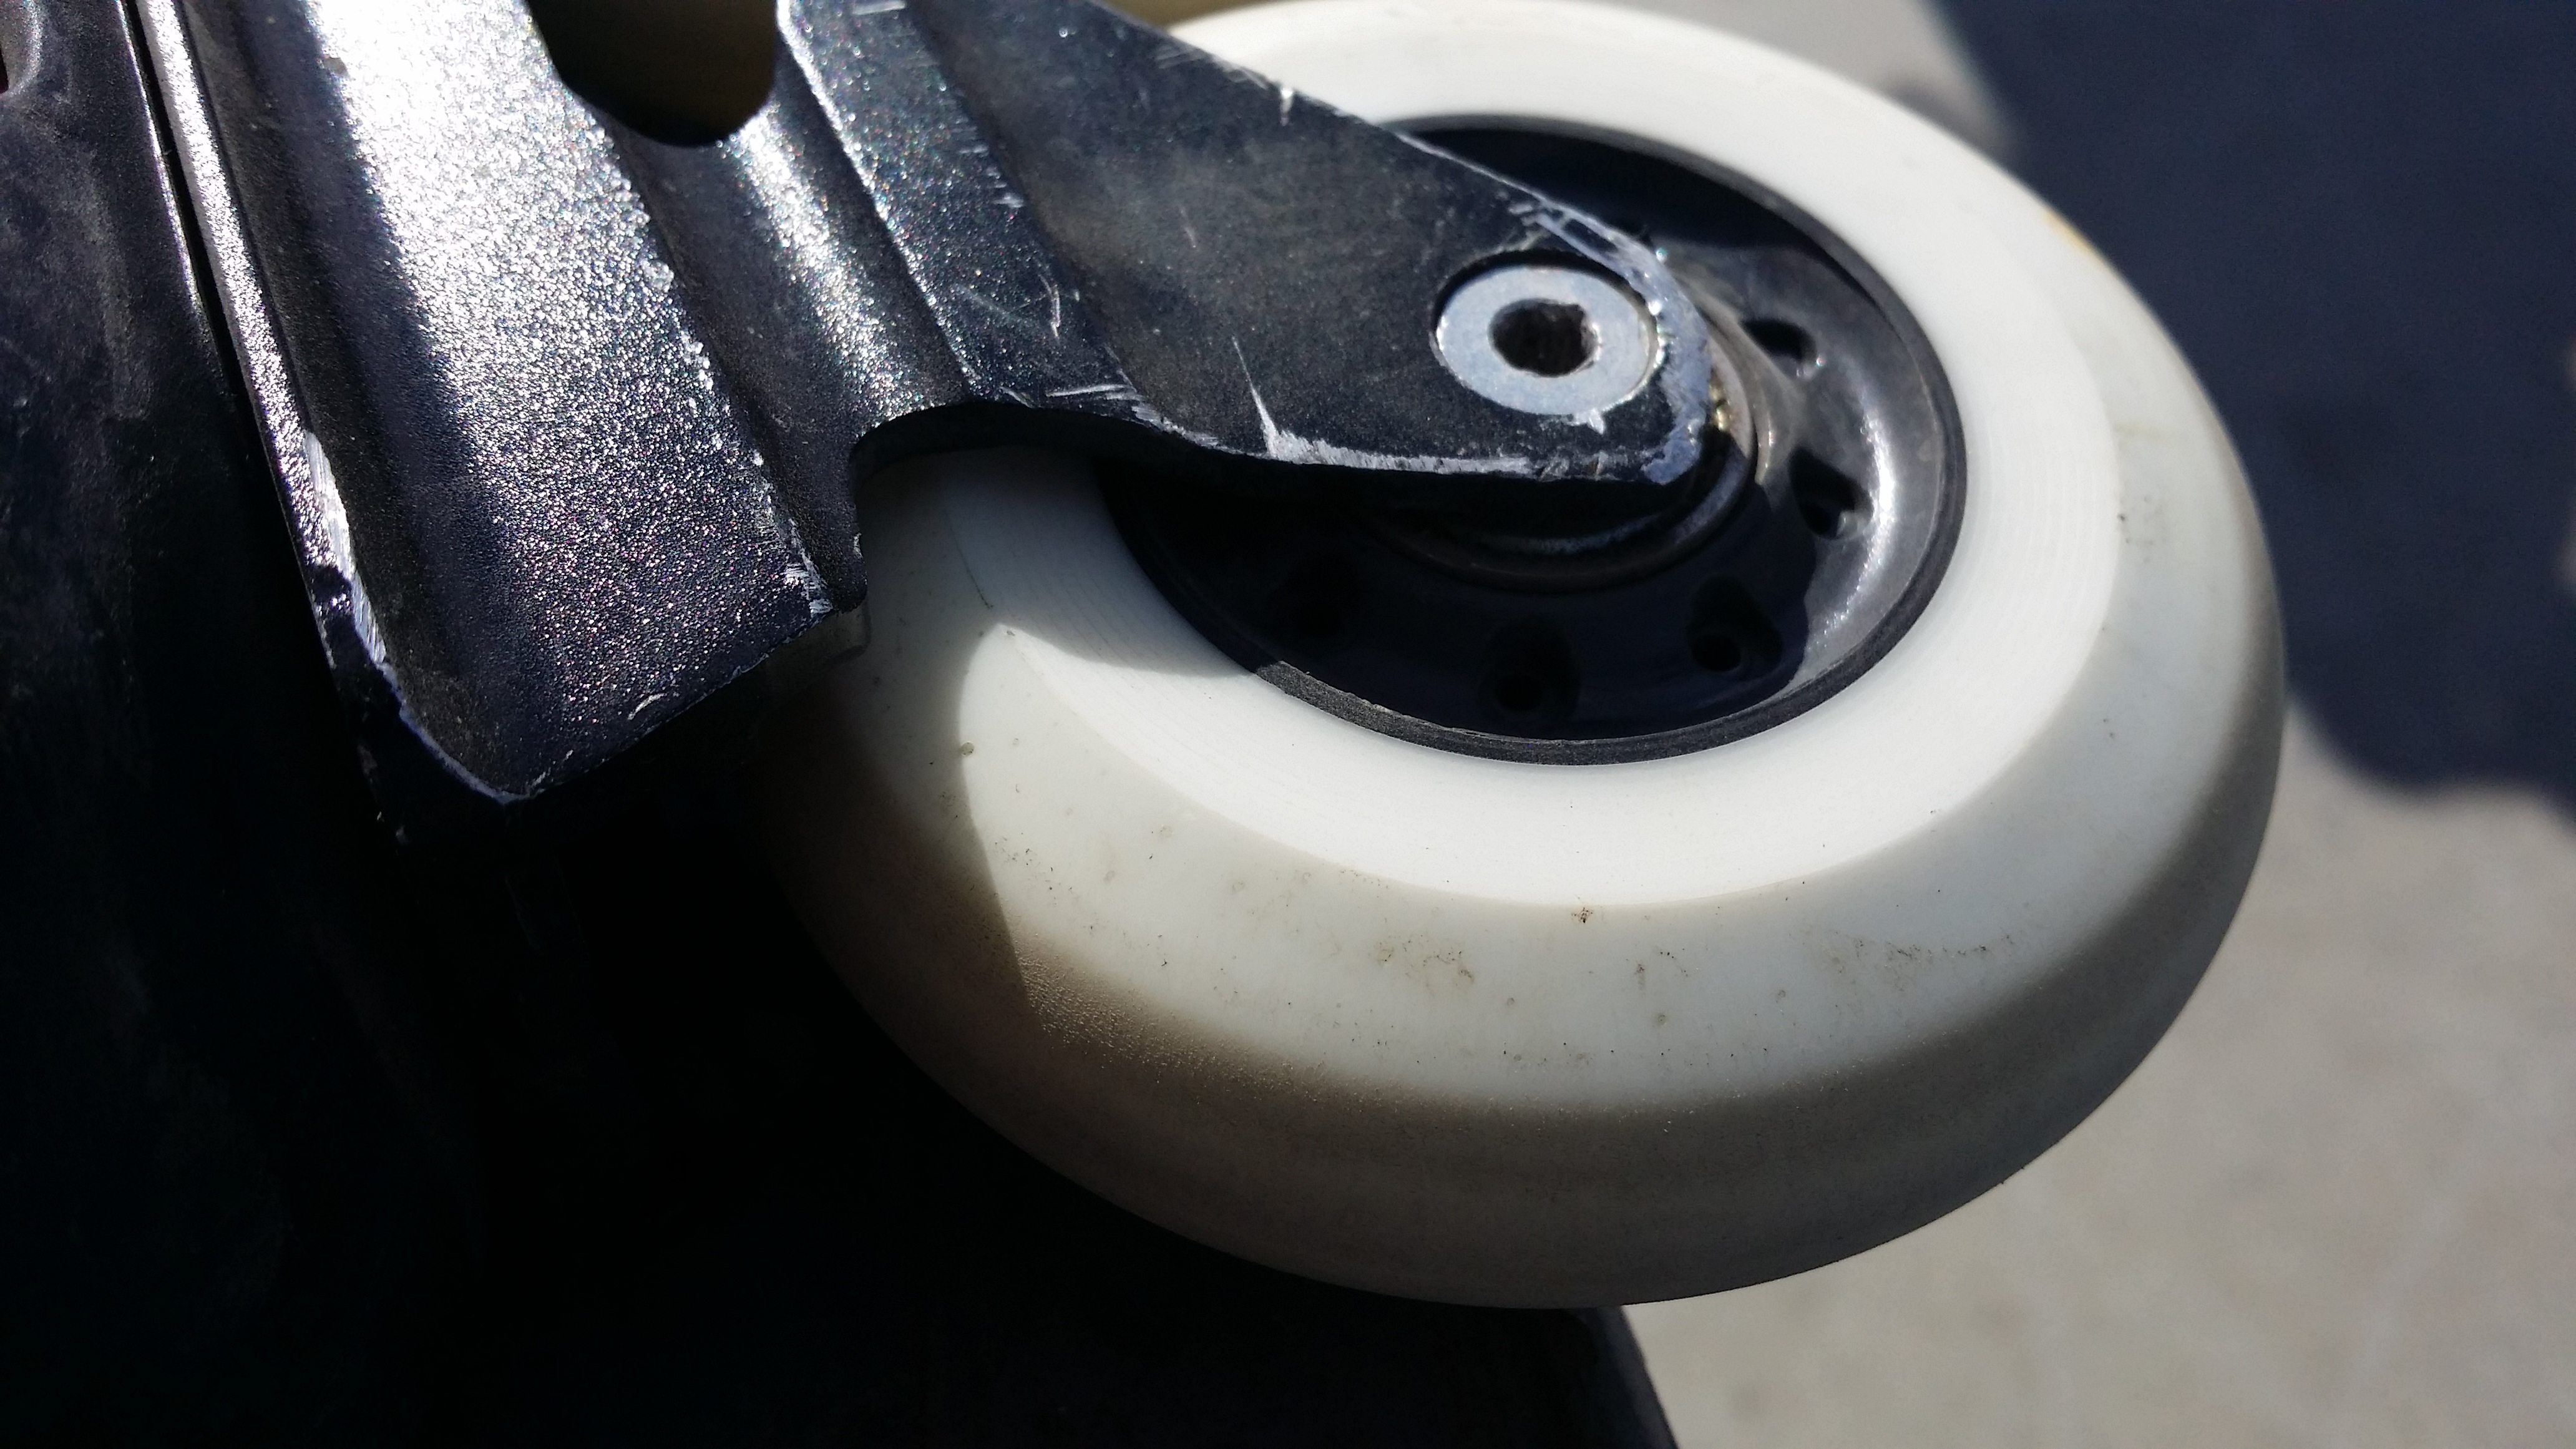
white, sport, wheel, black, lifestyle, close up, rollers, over and over